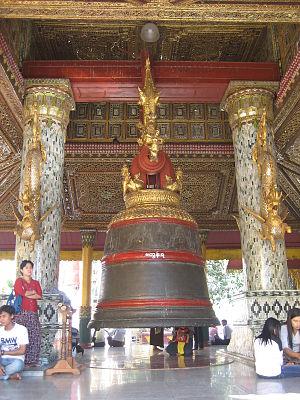
Cet article recense les plus grosses cloches.
Tharrawaddy Min fut le huitième roi de la dynastie Konbaung de Birmanie. Il rejeta le traité de Yandabo signé par son prédécesseur et faillit entrer en guerre contre les britanniques.